List of images on the cover of Sgt. Pepper's Lonely Hearts Club Band

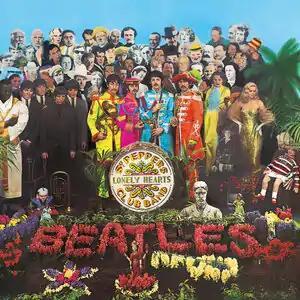
"Sgt. Pepper's Lonely Hearts Club Band" (1967)

The Beatles' 1967 album "Sgt. Pepper's Lonely Hearts Club Band" has a widely recognized album cover that depicts several dozen celebrities and other images. The image was made by posing the Beatles in front of life-sized black and white photographs pasted onto hardboard and hand-tinted.